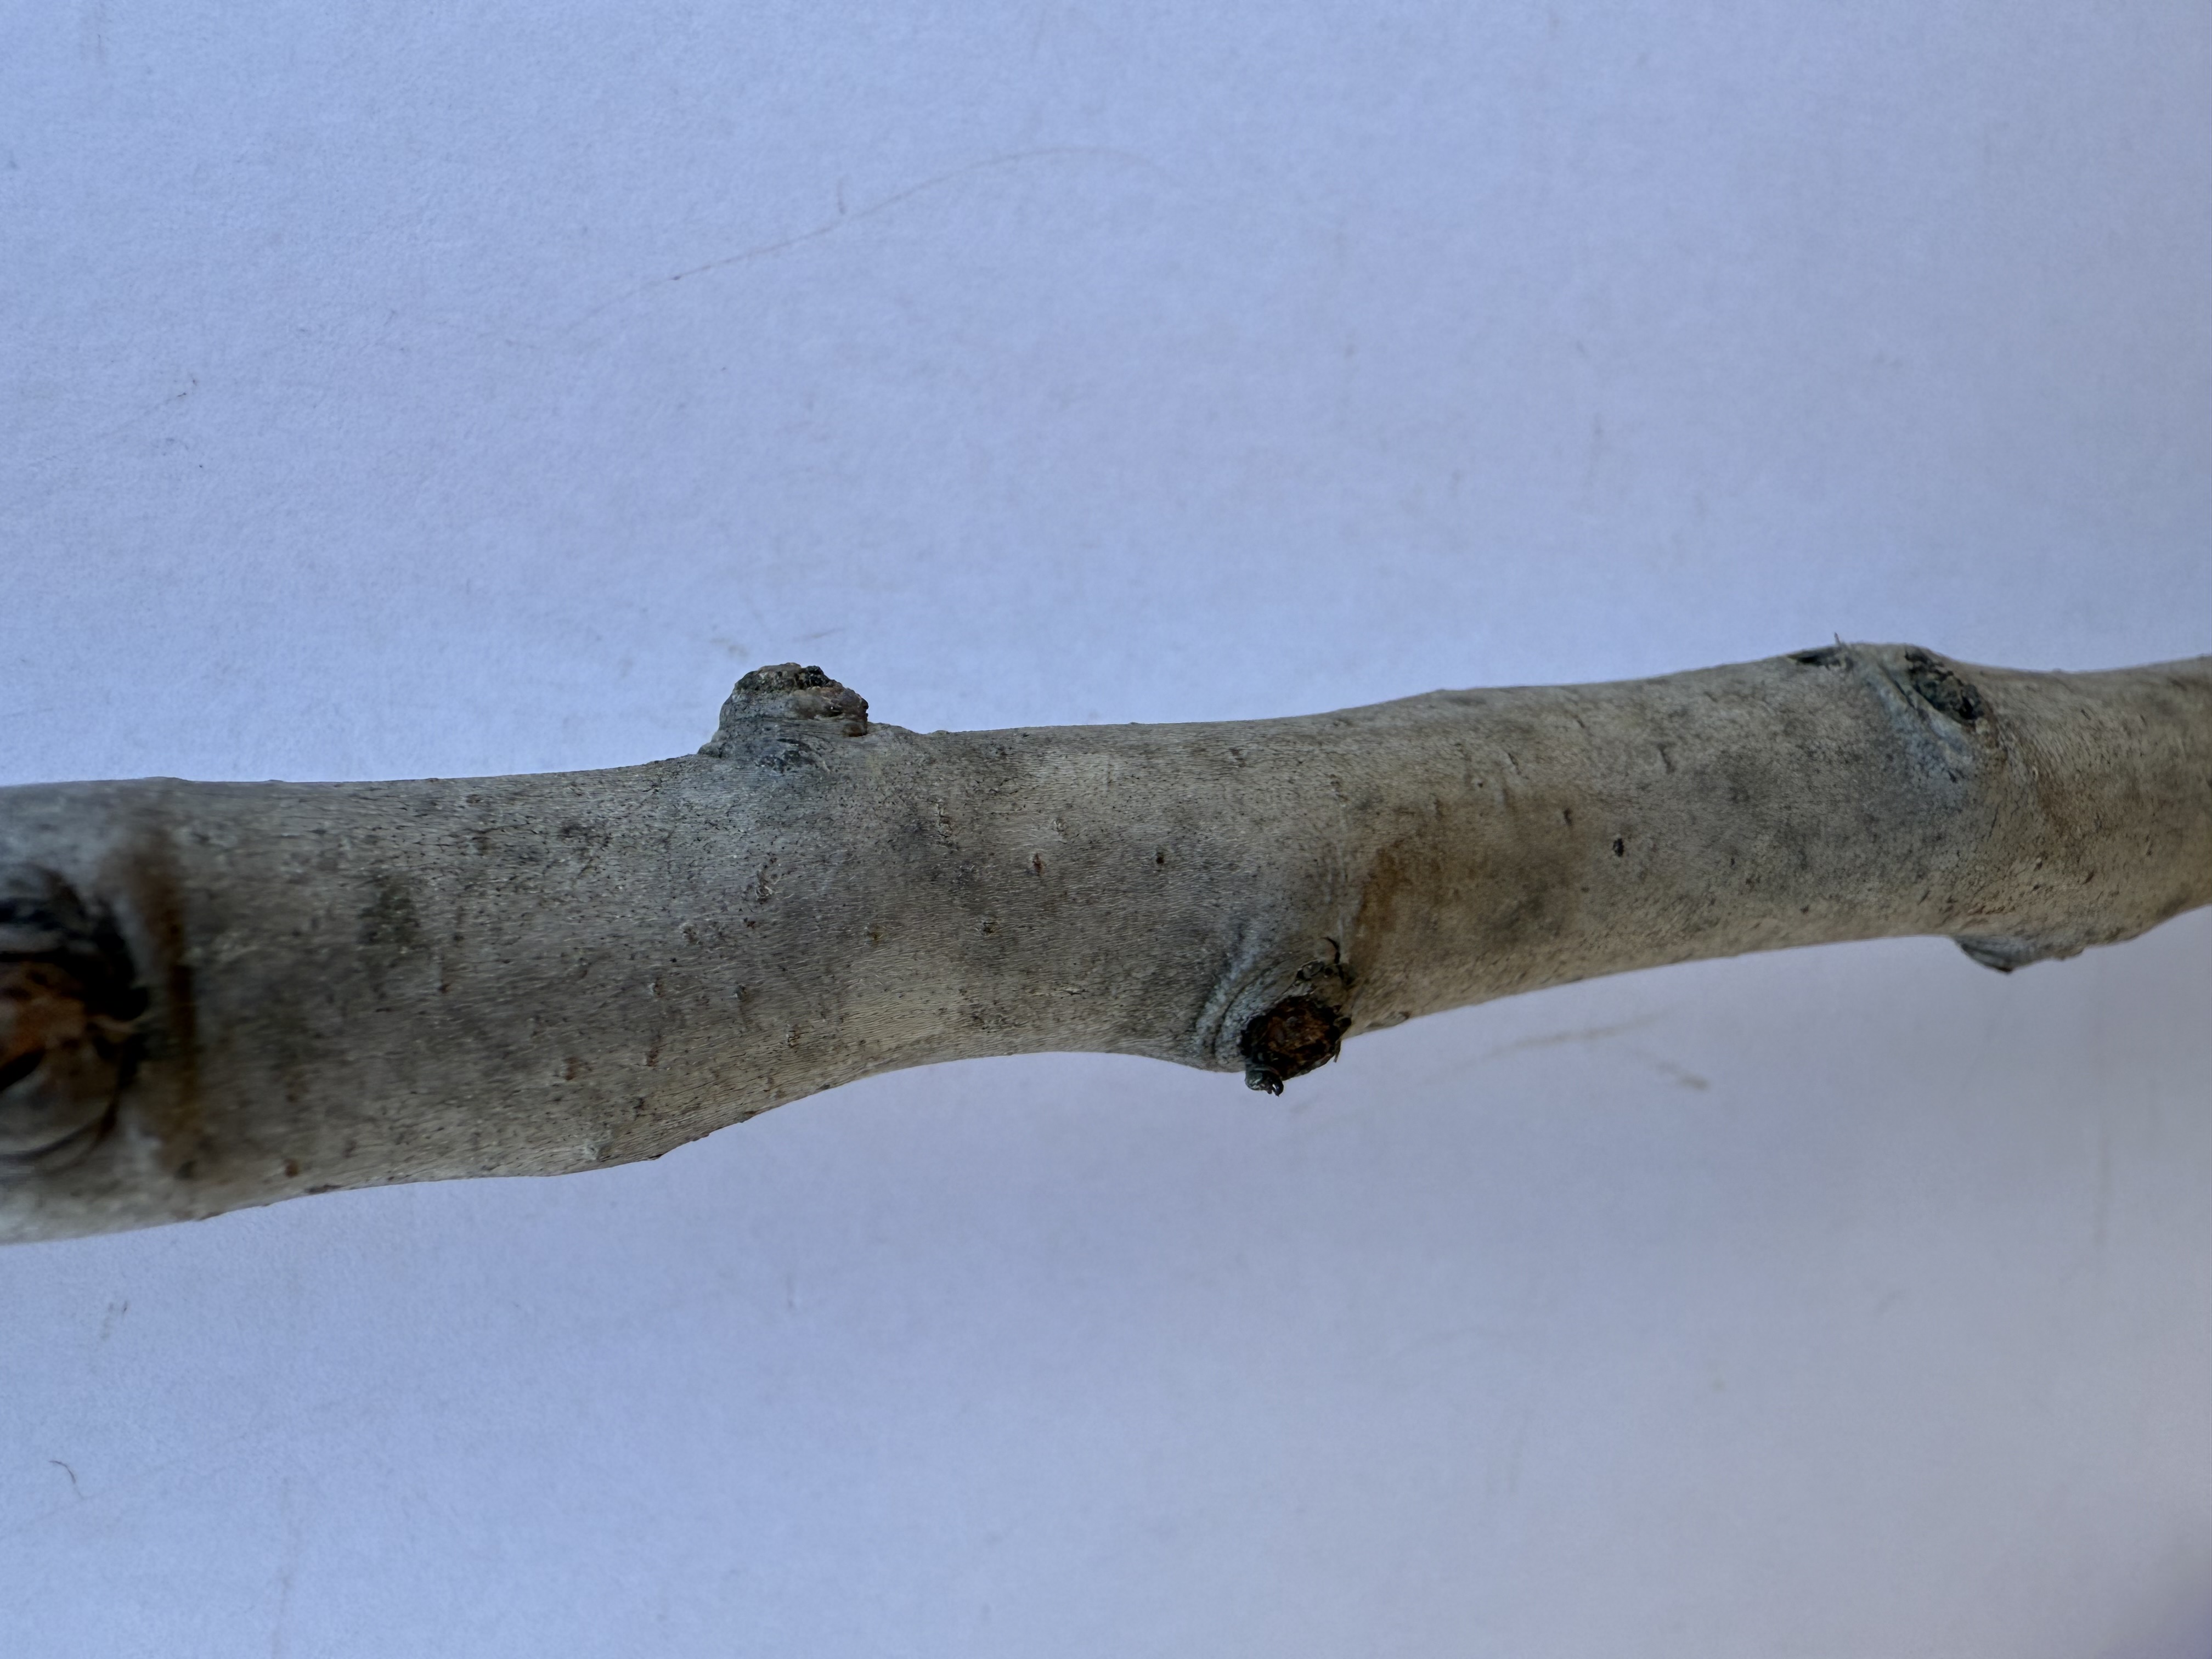
Variety: Kagizman Long Apple